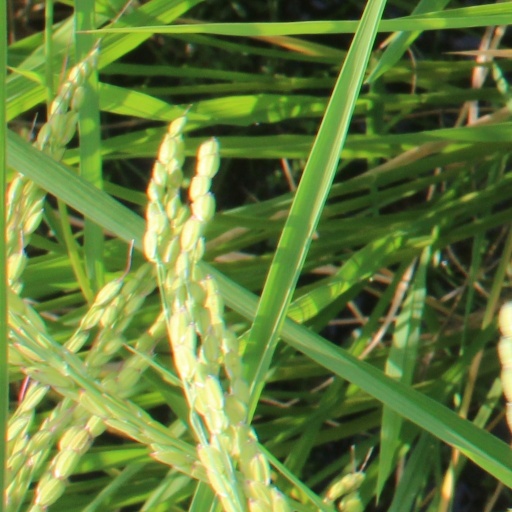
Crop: rice